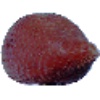
Label: salak